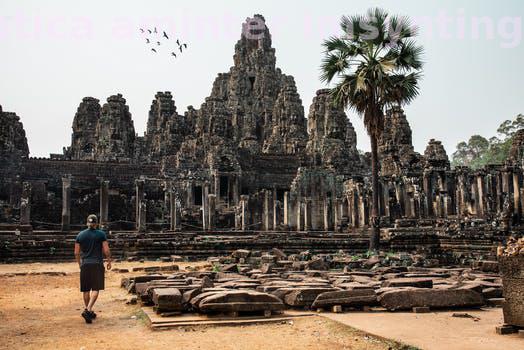
Label: Watermark